Donald Tresidder

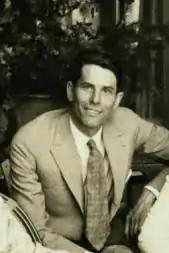
Donald Tresidder in front of the Ahwahnee Hotel, Yosemite National Park, California

Donald Bertrand Tresidder (April 7, 1894 – January 28, 1948) was the fourth president of Stanford University, serving from 1943 until his sudden death in 1948. He also had a longstanding association with Yosemite National Park.